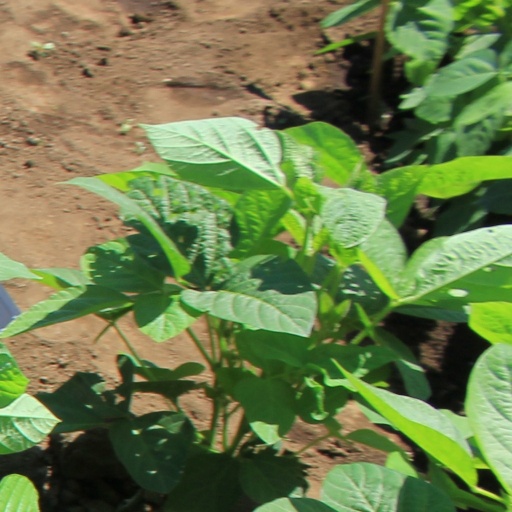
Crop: soybean